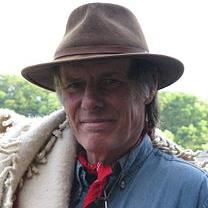
Age: 59